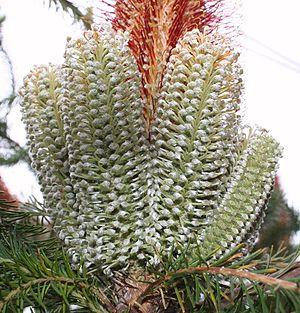
Banksia ericifolia, le banksia à feuilles de bruyère, connu en Australie sous le nom de « Banksia lanterne », est une espèce d'arbrisseau de la famille des Proteaceae, originaire d'Australie.
Banksia est un genre comprenant près de 80 espèces de plantes de la famille des Proteaceae. Fleurs sauvages emblématiques de l'Australie et plantes très prisées en culture, elles sont facilement reconnaissables par leurs fleurs caractéristiques en forme de brosse et leurs fruits qui s'ouvrent et laissent tomber leurs graines à la suite d'un incendie.